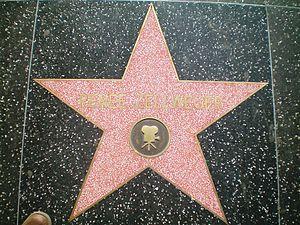
Renée Zellweger [rəˈneɪ ˈzɛlwɛɡər] est une actrice et productrice américaine née le 25 avril 1969 à Katy au Texas.